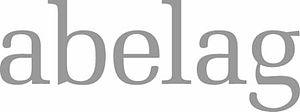
Abelag Aviation est une compagnie aérienne belge qui exploite des vols charters principalement dans le domaine de l'aviation d'affaires.